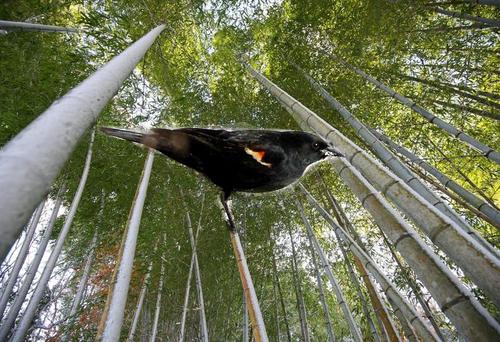
Bird species: Red_winged_Blackbird
Bird type: landbird
Background: land